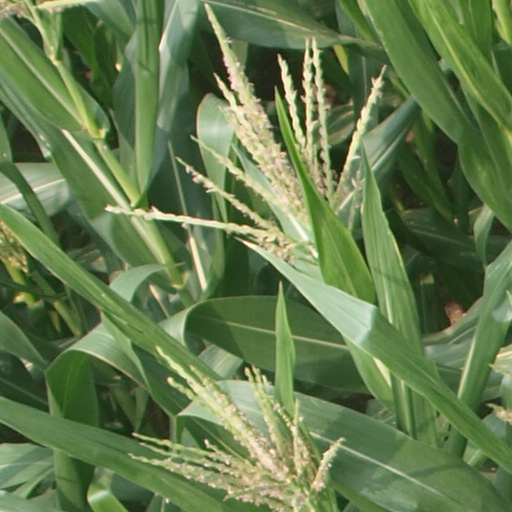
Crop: maize; corn